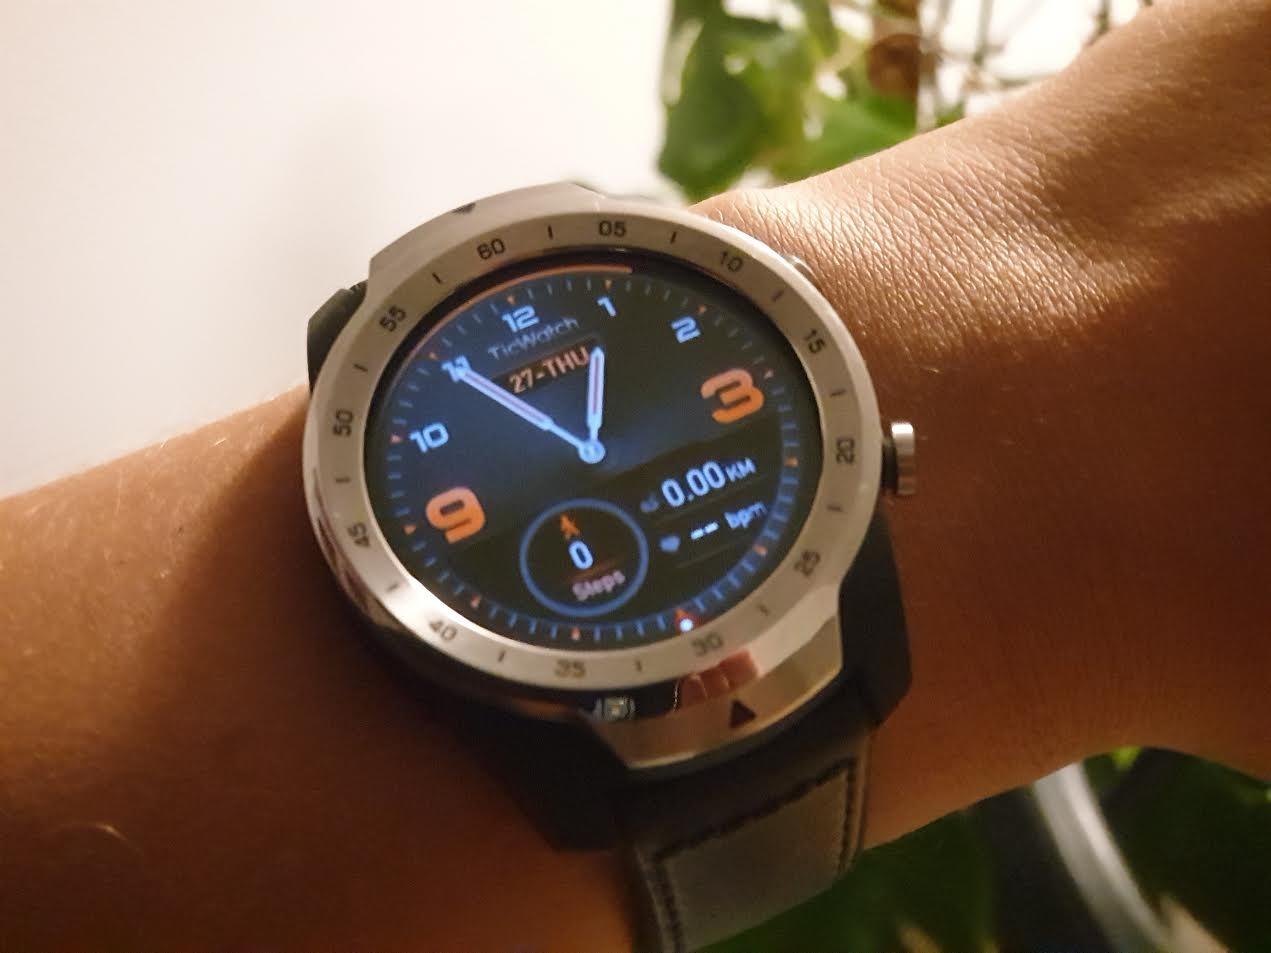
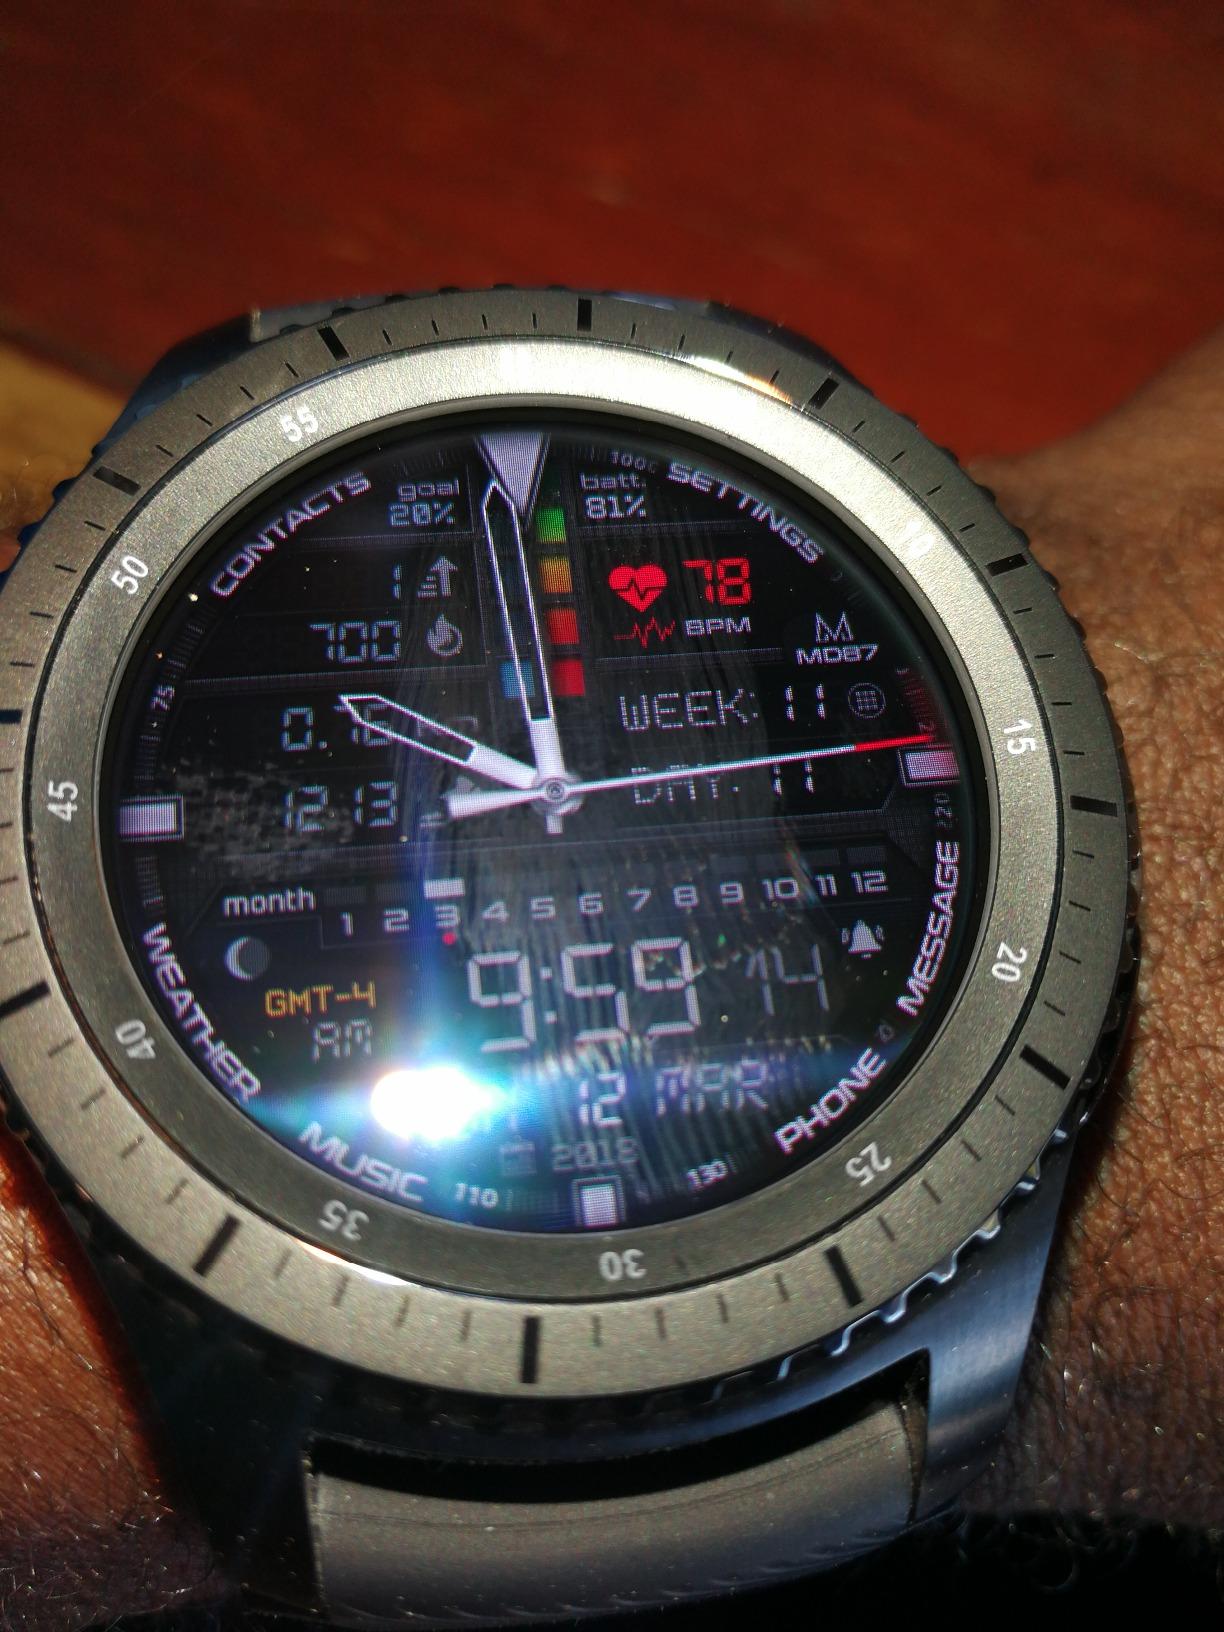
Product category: smartwatch
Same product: no